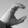
ASL letter: C